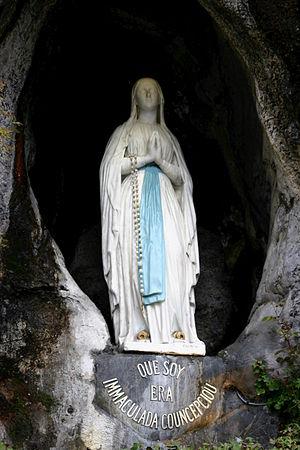
Joseph-Hugues Fabisch, né le 19 mars 1812 à Aix-en-Provence et mort le 7 septembre 1886 à Lyon, est un sculpteur français.